Denis Khismatullin

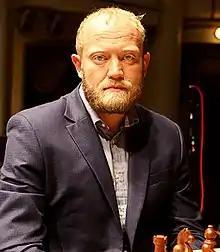
Denis Khismatullin, Satka 2018

Denis Rimovich Khismatullin (born 28 December 1984) is a Russian chess grandmaster. He is the first grandmaster from Bashkiria. Khismatullin competed in the FIDE World Cup in 2013 and 2015.